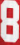
Number: 8